Rangitoto Island

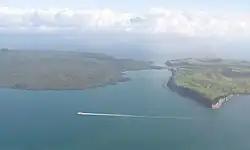
The thin land bridge link between Rangitoto Island (left) and Motutapu Island is visible here from the air

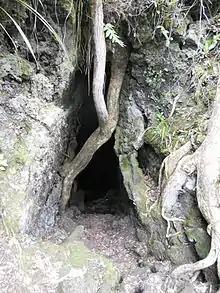
The opening to a lava tube at Rangitoto, partially obstructed by tree growth

Rangitoto formed during two phases of eruptions that may have lasted only 5–10 years, about 600 years ago. The first part of the eruption sequence, dated by radiocarbon methods at about years ago (= 553 ± 7 yrs BP) was initially wet and produced surges of volcanic ash that mantled neighbouring Motutapu Island from alkaline olivine basalt eruptives sourced from the north cone area. The later part of the eruption dated at about years ago (= 504 ± 5 yrs BP) was dry and built most of Rangitoto, erupting all the sub-alkaline basaltic lava flows of the shield and the southern scoria cone at the apex that mostly buried the north cone. The of material that erupted from the volcano was nearly as much as the combined by all the previous eruptions in the Auckland volcanic field, which were spread over nearly 200,000 years.